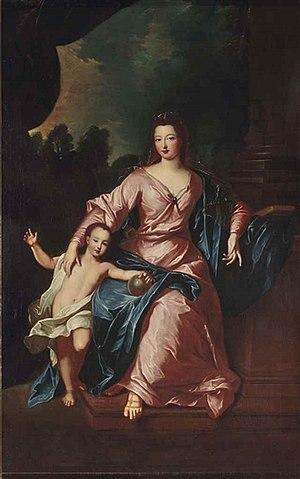
Portrait de Madame Françoise-Marie de Bourbon (1677-1749) avec son fils, le futur duc d'Orléans (1703-1752)